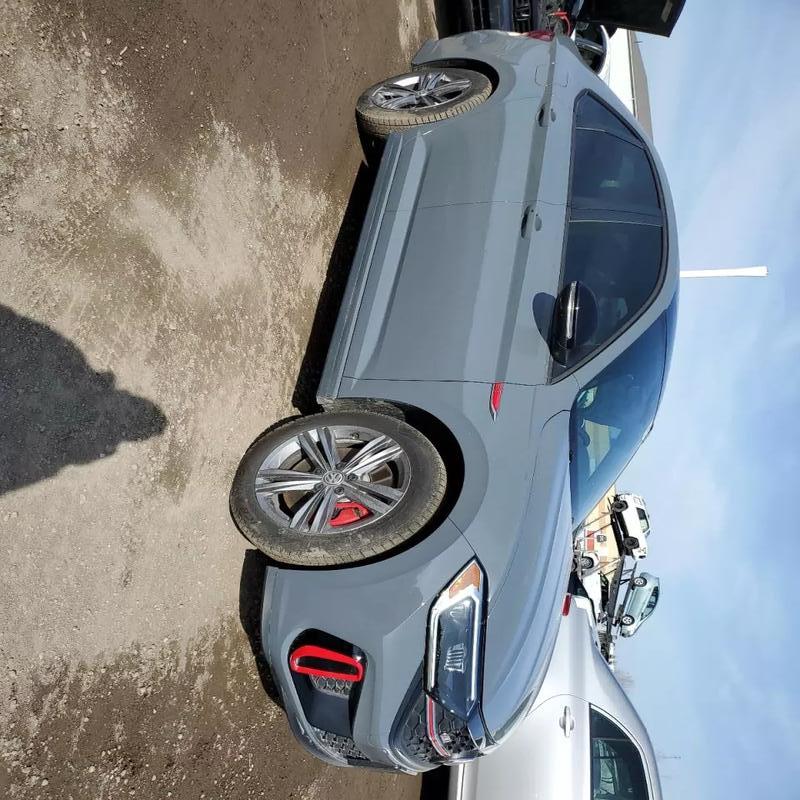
Aucun dommage détecté.
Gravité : aucun